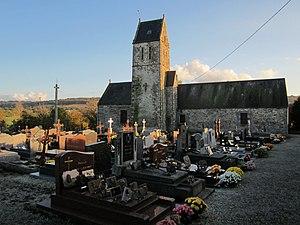
Vernix, Manche